Structure and Interpretation of Computer Programs

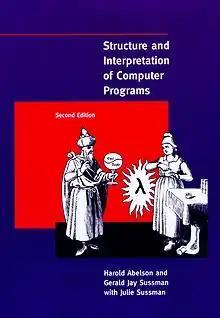
Cover of the second edition

Structure and Interpretation of Computer Programs (SICP) is a computer science textbook by Massachusetts Institute of Technology professors Harold Abelson and Gerald Jay Sussman with Julie Sussman. It is known as the "Wizard Book" in hacker culture. It teaches fundamental principles of computer programming, including recursion, abstraction, modularity, and programming language design and implementation.